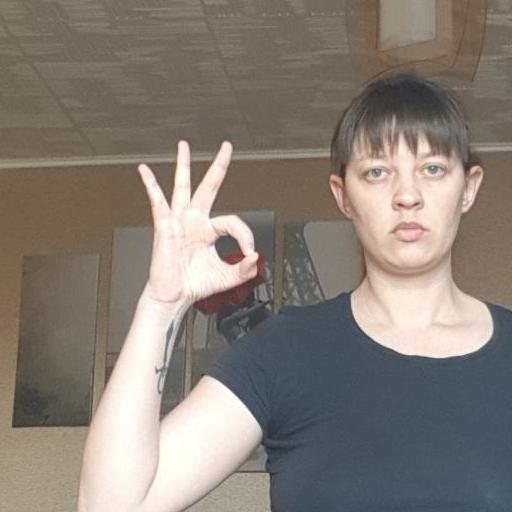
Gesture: ok